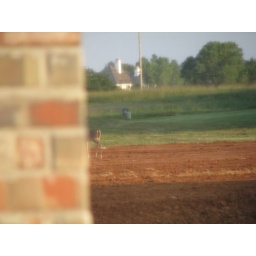
Some deer walk through the yard next door to our new house in Edmond, OK!